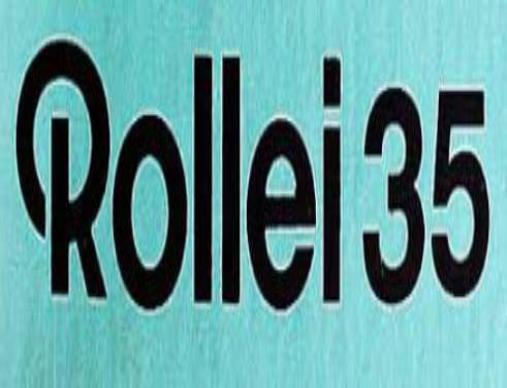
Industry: Electronic